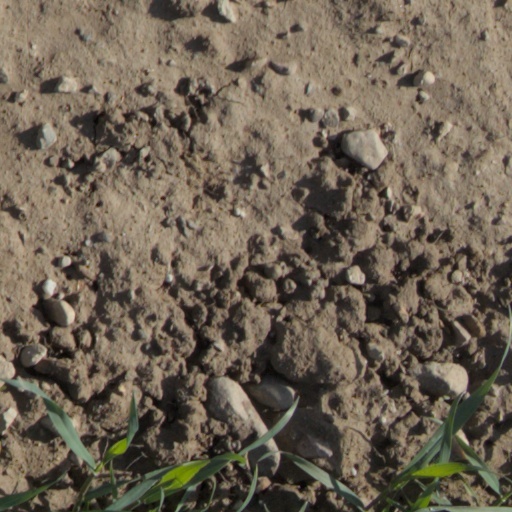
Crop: wheat